Anarcho-pacifism

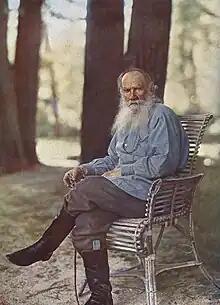
Leo Tolstoy

Other notable anarcho-pacifist historical figures include Ammon Hennacy, Dorothy Day and Jean-Paul Sartre, albeit the latter only for a brief period between 1939 and 1940 . Dorothy Day, (8 November 1897 – 29 November 1980) was an American journalist, social activist and devout Catholic convert; she advocated the Catholic economic theory of distributism. She was also considered to be an anarchist, and did not hesitate to use the term. In the 1930s, Day worked closely with fellow activist Peter Maurin to establish the Catholic Worker movement, a nonviolent, pacifist movement that continues to combine direct aid for the poor and homeless with nonviolent direct action on their behalf. The cause for Day's canonization is open in the Catholic Church. Ammon Hennacy (24 July 1893 – 14 January 1970) was an American pacifist, Christian anarchist, vegetarian, social activist, member of the Catholic Worker Movement and a Wobbly. He established the "Joe Hill House of Hospitality" in Salt Lake City, Utah and practiced tax resistance. Charles-Auguste Bontemps was a prolific author mainly in the anarchist, freethinking, pacifist and naturist press of the time. His view on anarchism was based around his concept of "Social Individualism" on which he wrote extensively. He defended an anarchist perspective which consisted on "a collectivism of things and an individualism of persons." Gérard de Lacaze-Duthiers was a French writer, art critic, pacifist and anarchist. Lacaze-Duthiers, an art critic for the Symbolist review journal "La Plume", was influenced by Oscar Wilde, Nietzsche and Max Stirner. His (1906) "L'Ideal Humain de l'Art" helped found the 'Artistocracy' movement – a movement advocating life in the service of art. His ideal was an anti-elitist aestheticism: "All men should be artists". Jean-René Saulière (also René Saulière) (Bordeaux, 6 September 1911 – 2 January 1999) was a French anarcho-pacifist, individualist anarchist and freethought writer and militant who went under the pseudonym André Arru. During the late 1950s he establishes inside the Fédération des Libres Penseurs des Bouches du Rhône, the Group Francisco Ferrer and in 1959 he joins the Union des Pacifistes de France (Union of Pacifists of France). From 1968 to 1982, Arru alongside the members of the Group Francisco Ferrer publishes "La Libre Pensée des Bouches du Rhône".